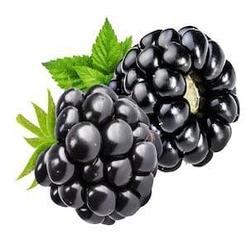
Label: Blackberry